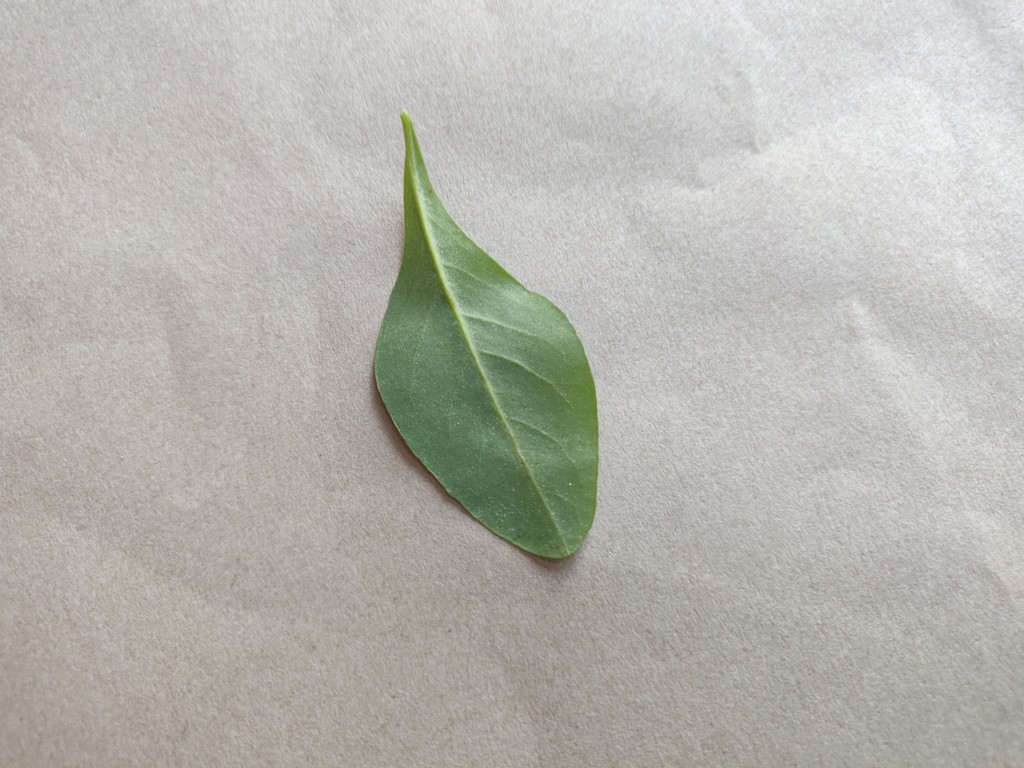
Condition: Healthy
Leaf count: single
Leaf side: back